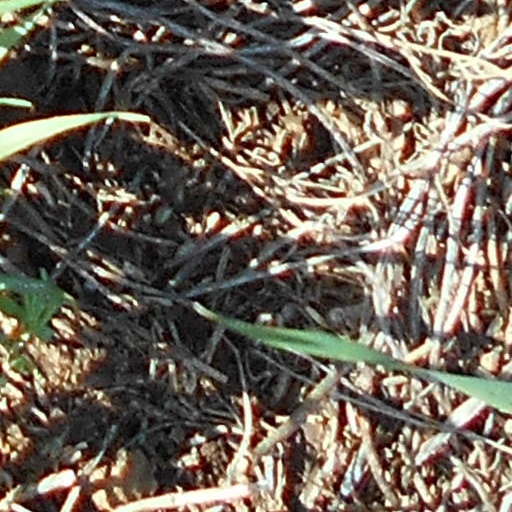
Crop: wheat